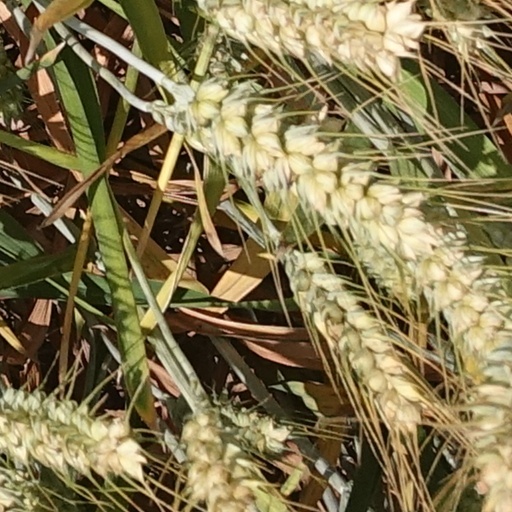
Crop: wheat